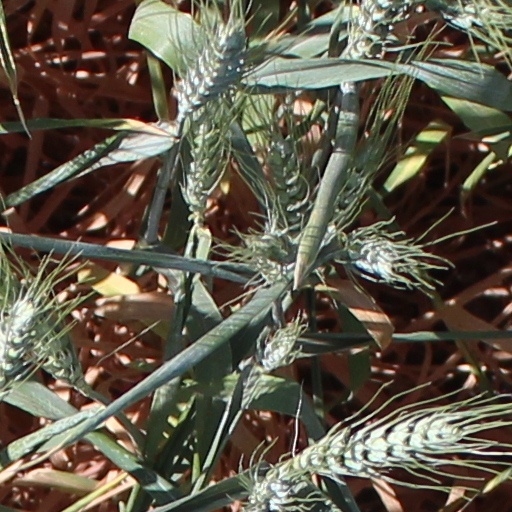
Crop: wheat